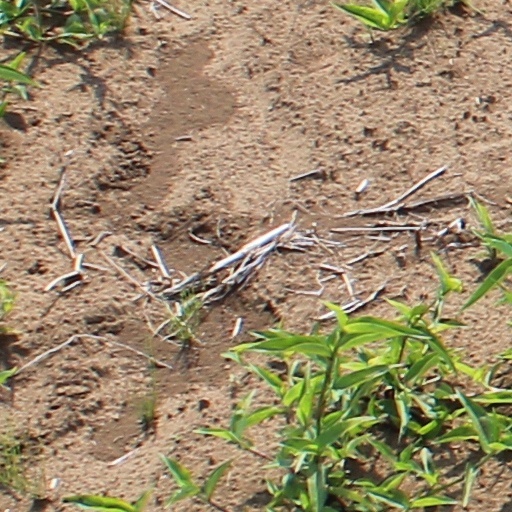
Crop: wheat